John Murtha

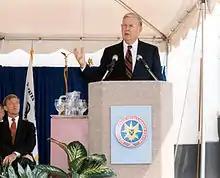
Murtha dedicates the National Drug Intelligence Center in Johnstown in 1993.

Murtha faced tough primary challenges in 1982, 1990 and again in 2002. The 1982 challenge occurred when the Republican-controlled state legislature took advantage of Murtha's connection to Abscam and incorporated most of the district of fellow Vietnam War veteran and Democrat Don Bailey of Westmoreland County into the 12th District. The 2002 challenge occurred when the state legislature redrew the district of Democrat Frank Mascara to make it more Republican-friendly, shifting a large chunk of Mascara's former territory into Murtha's district. Mascara opted to run against Murtha in the Democratic primary since the new 12th was geographically more his district than Murtha's. However, Mascara was badly defeated. Murtha was a moderate-to-conservative democrat.